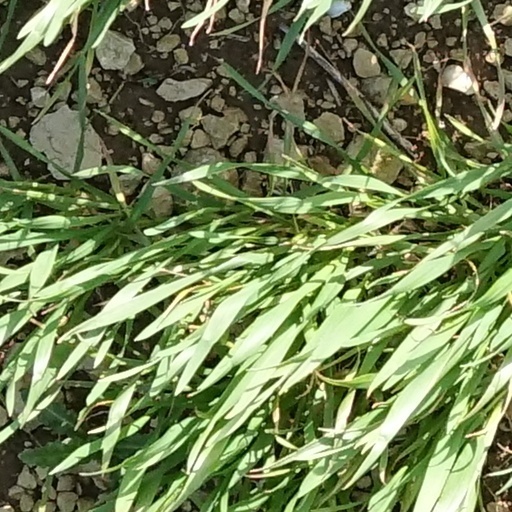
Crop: wheat